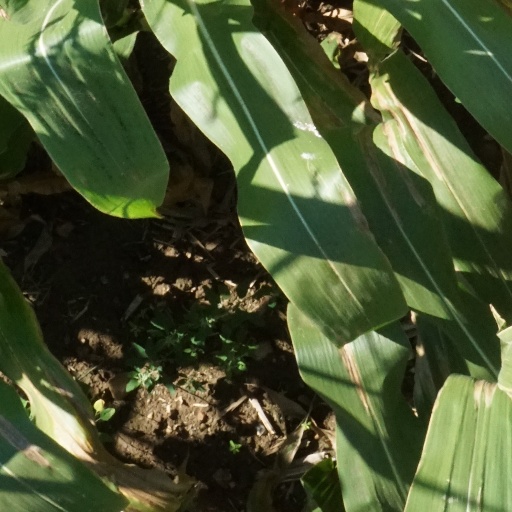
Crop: maize; corn